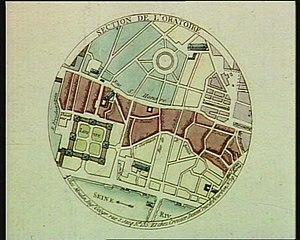
Section de l'Oratoire, Croizier, eau-forte publié chez Moulin, vers 1790 col.
La section de l'Oratoire, rebaptisé section des Gardes-Françaises en 1792, était, sous la Révolution française, une section révolutionnaire parisienne. Elle se réunissait dans l’église de l’Oratoire du Louvre, 145 rue Saint-Honoré.